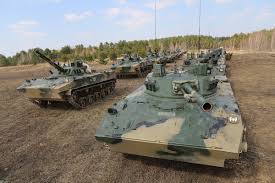
Label: BMD